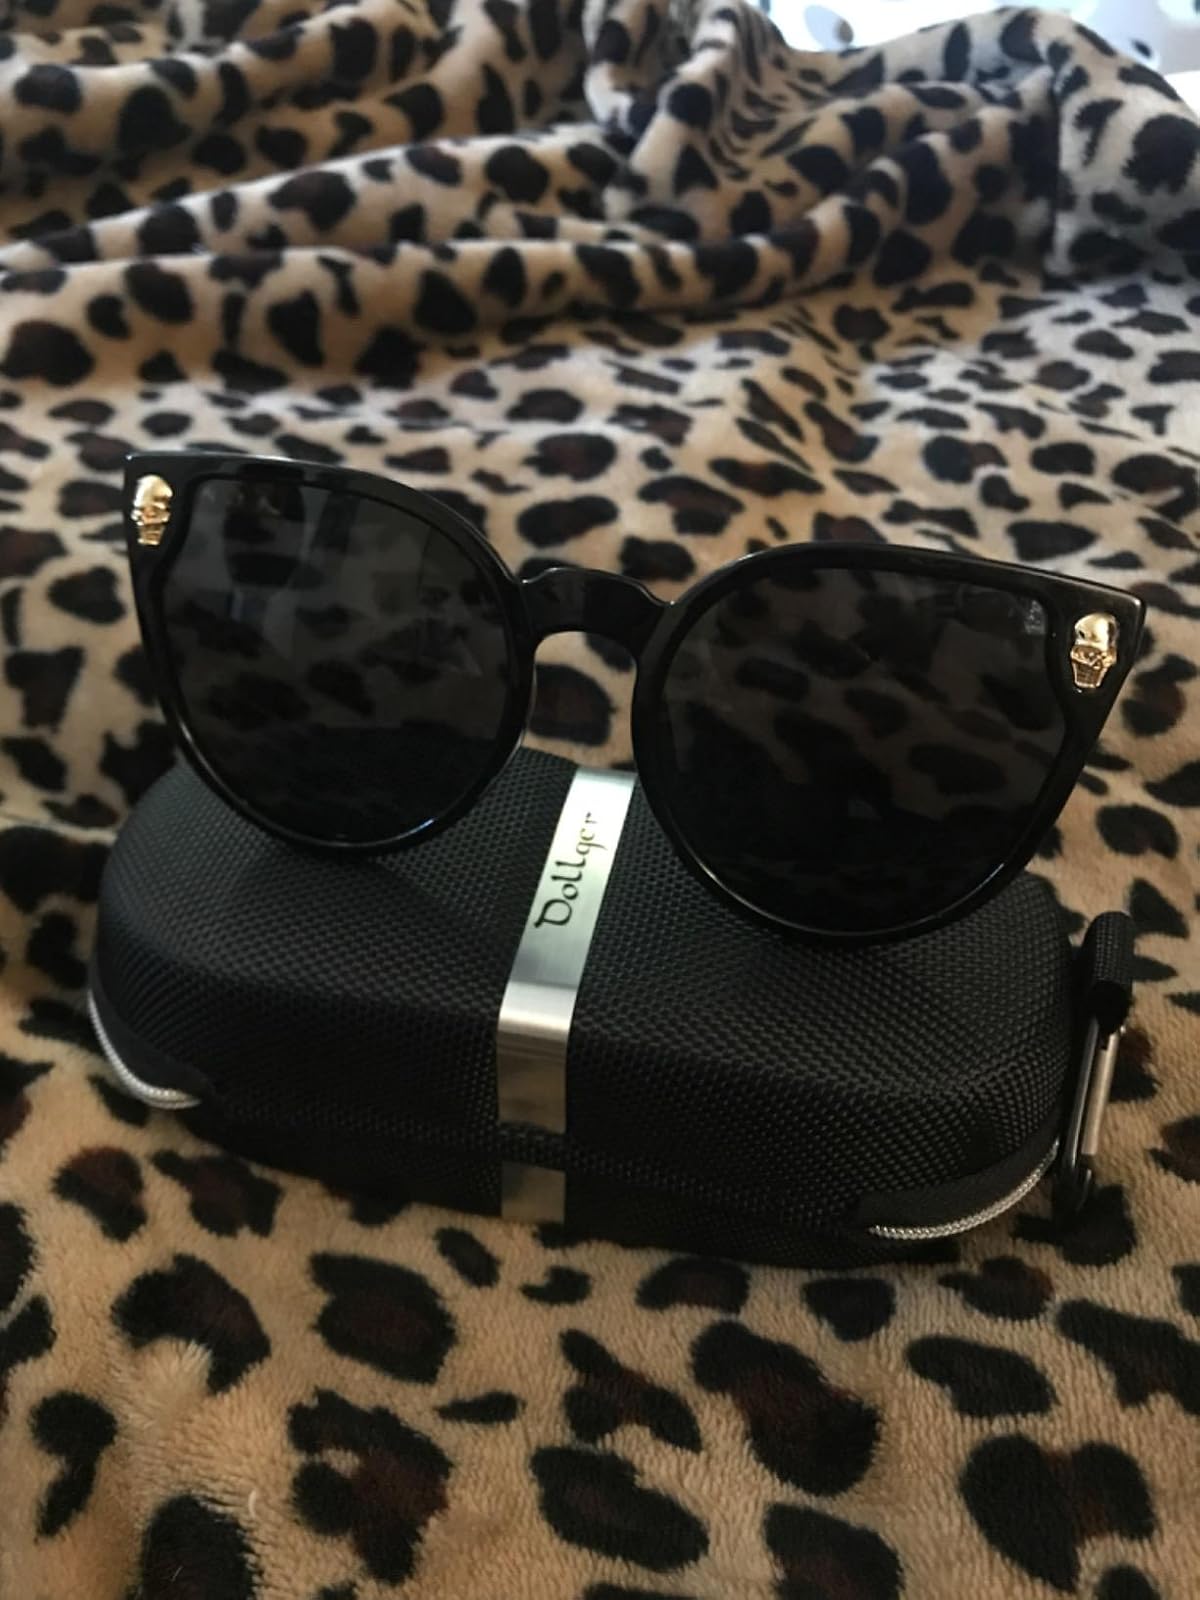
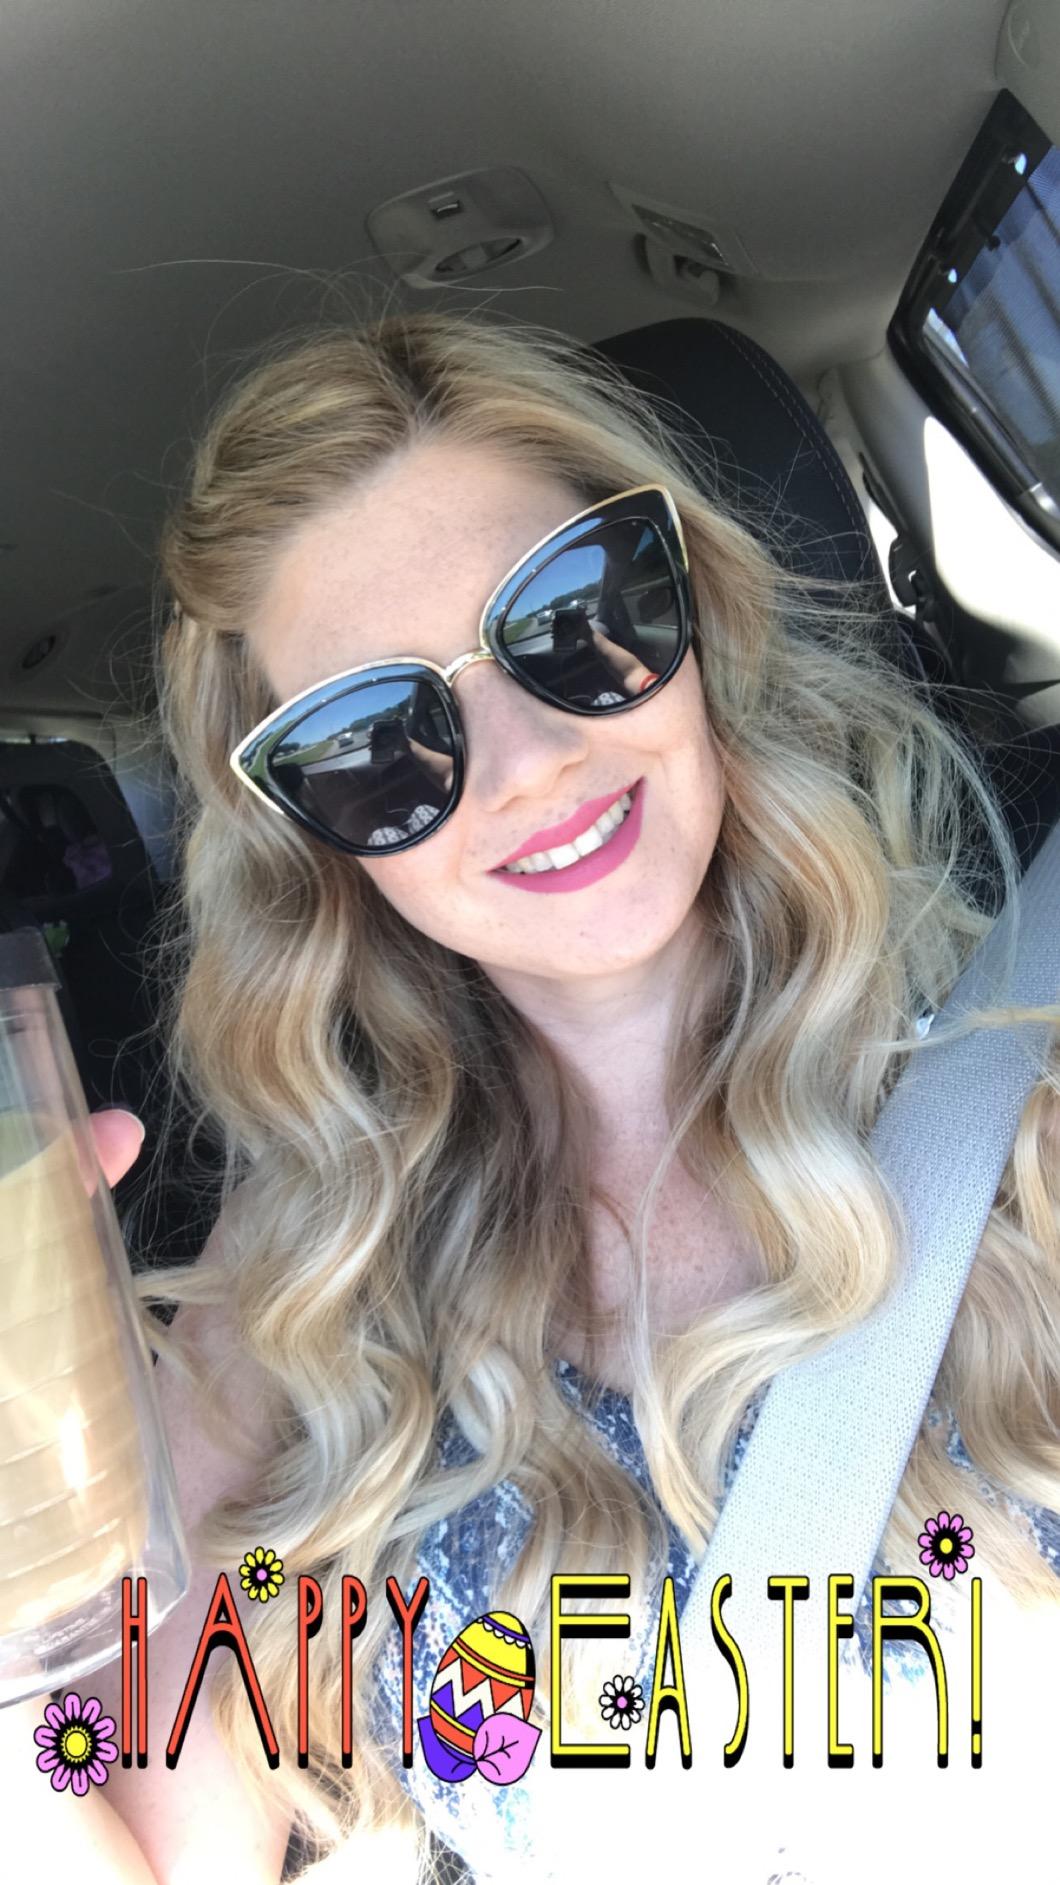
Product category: accessories_sunglasses
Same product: no